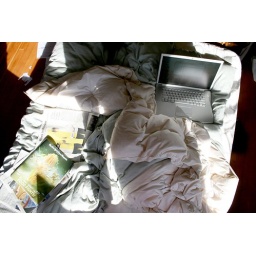
119/365. Oh yeah. The bed by the window is soooo much better. It has become our couch.